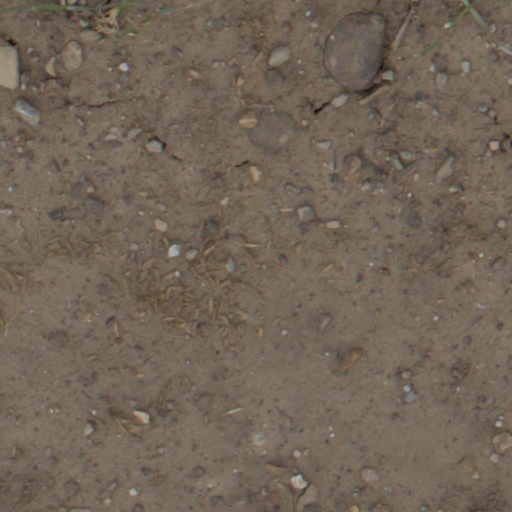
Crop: wheat